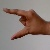
The image shows a hand gesture representing the letter 'Z' in Indian Sign Language.